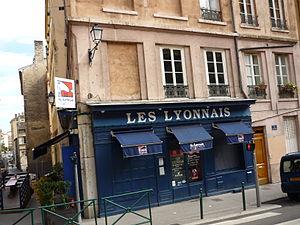
Lyon - Rue Tramassac, n° 1
La rue Tramassac est une rue située dans le 5ᵉ arrondissement de Lyon, en France.